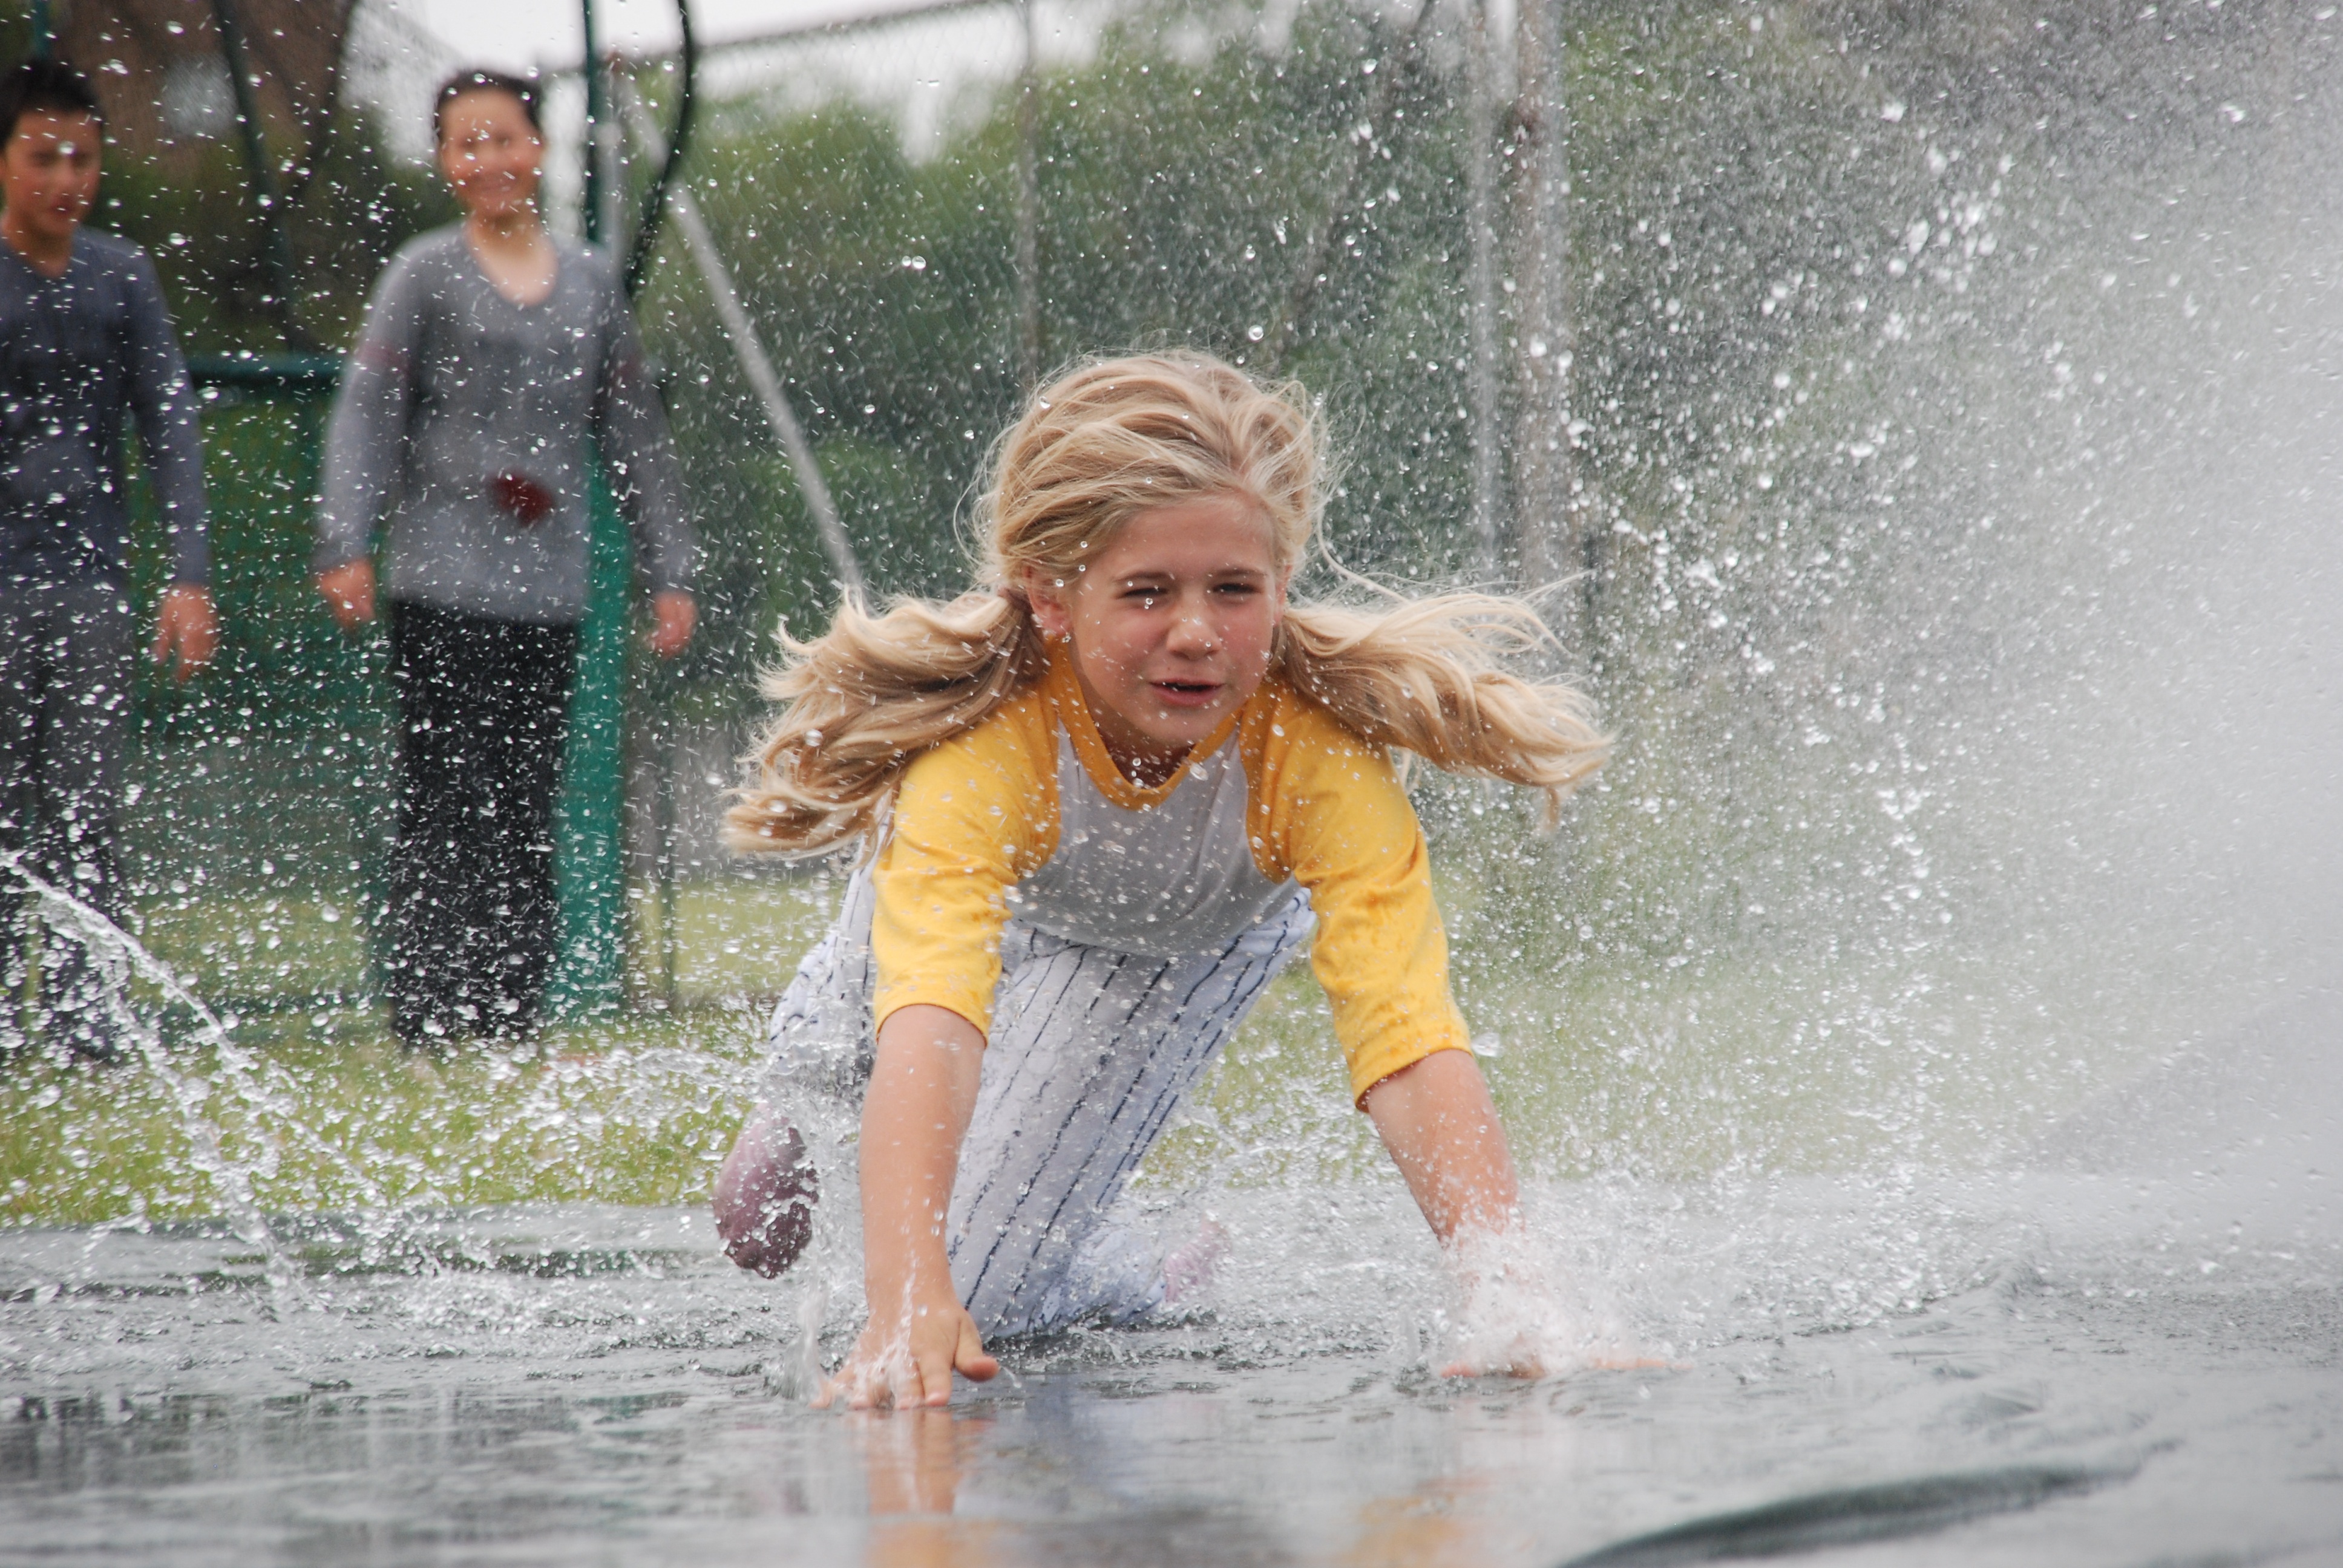
water, snow, drop, people, baseball, play, rain, wet, train, weather, child, season, fun, sports, sliding